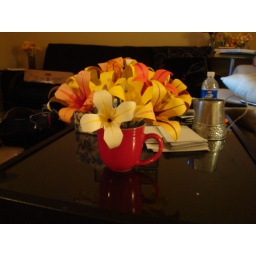
in a red mug